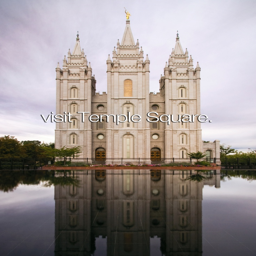
tourist attraction was designed to be the heart .